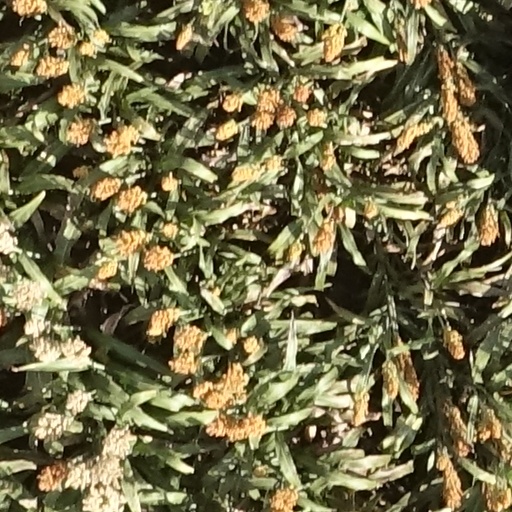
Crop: sorghum